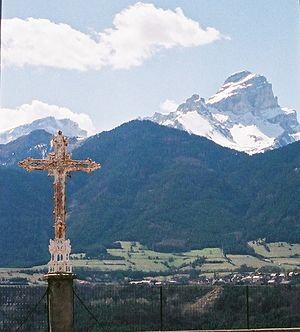
Pellafol est une commune française située dans le département de l'Isère, en région Auvergne-Rhône-Alpes.